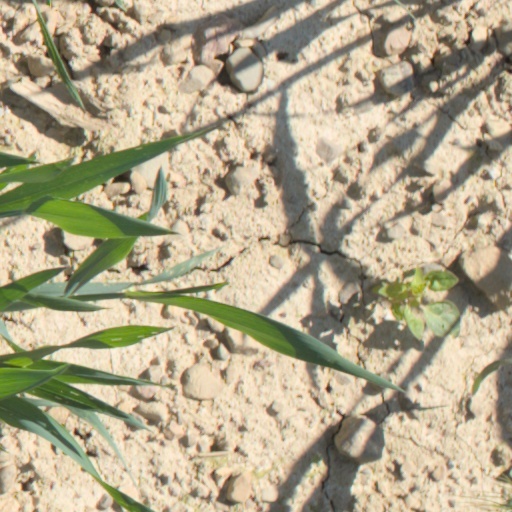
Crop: wheat